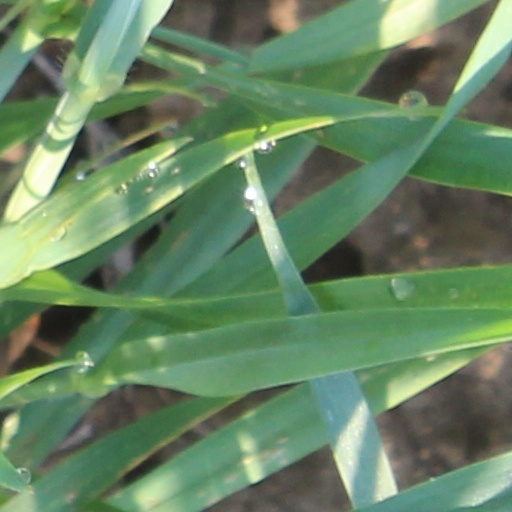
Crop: wheat